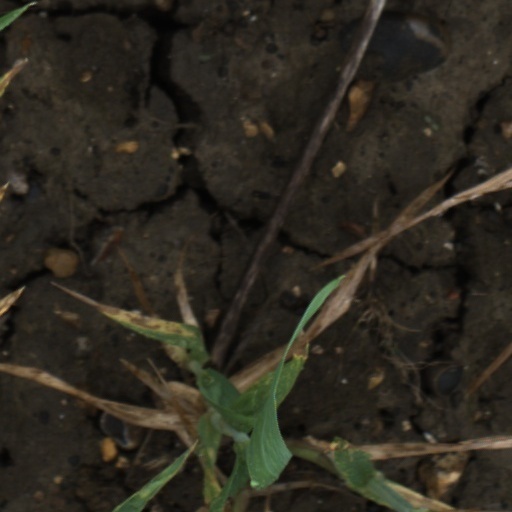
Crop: wheat